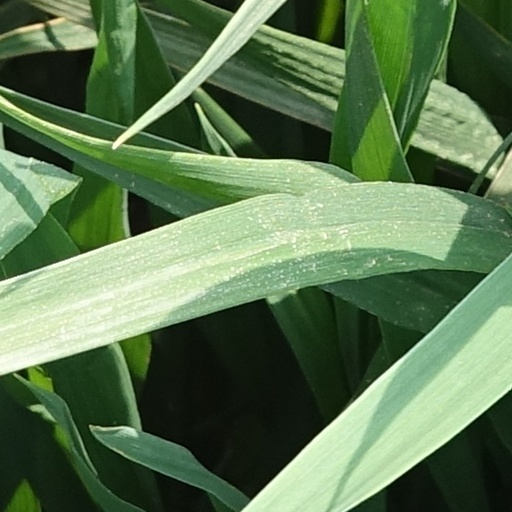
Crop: wheat